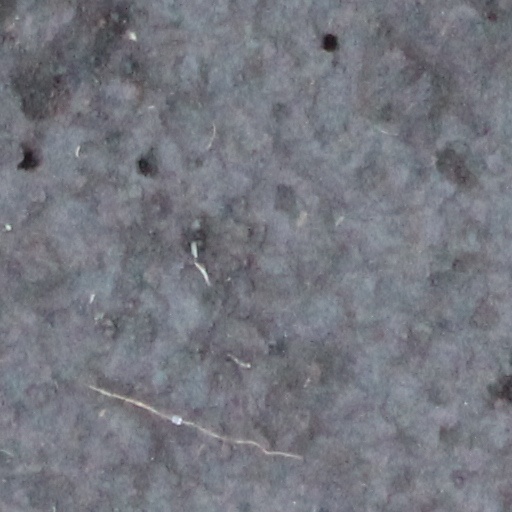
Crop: wheat